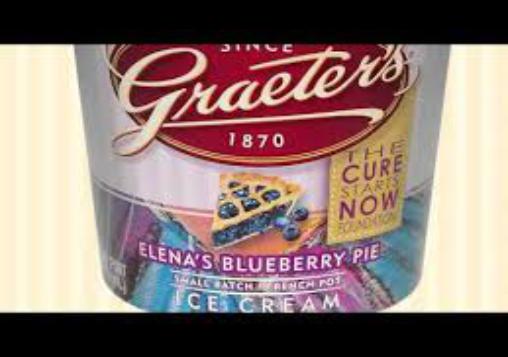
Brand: Graeter's
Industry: Food